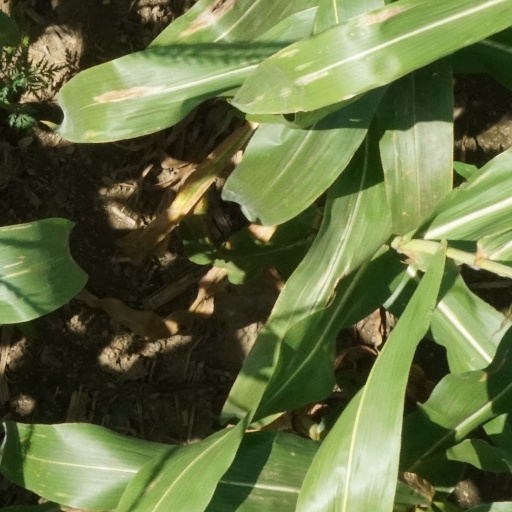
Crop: maize; corn